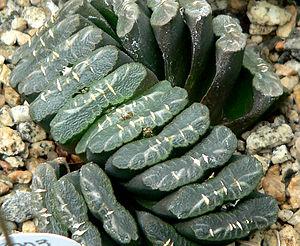
Haworthia truncata est une espèce de plante succulente du genre Haworthia et de la famille des Xanthorrhoeaceae. Elle est originaire de la Province du Cap en Afrique du Sud.